Massacres of Poles in Volhynia and Eastern Galicia

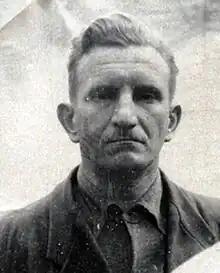
Roman Shukhevych, from mid-1943 the UPA's main commander, gave the order to extend the ethnic cleansing of Poles to Eastern Galicia.

At the 3rd OUN Congress in August 1943, Mykola Lebed and criticised the UPA's actions in Volhynia as "bandit". The majority of delegates, however, opposed his assessment and opted for transferring the Volhynian actions against Poles into Galicia. It is not clear when the final decision was made, it was probably made by Shuchevych, at that time already the commander of the OUN-B and UPA, after inspecting Volhynia and seeing the effects of the action in the region.